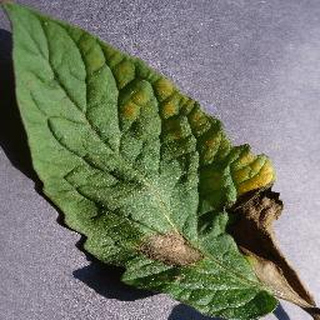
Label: tomato_late_blight